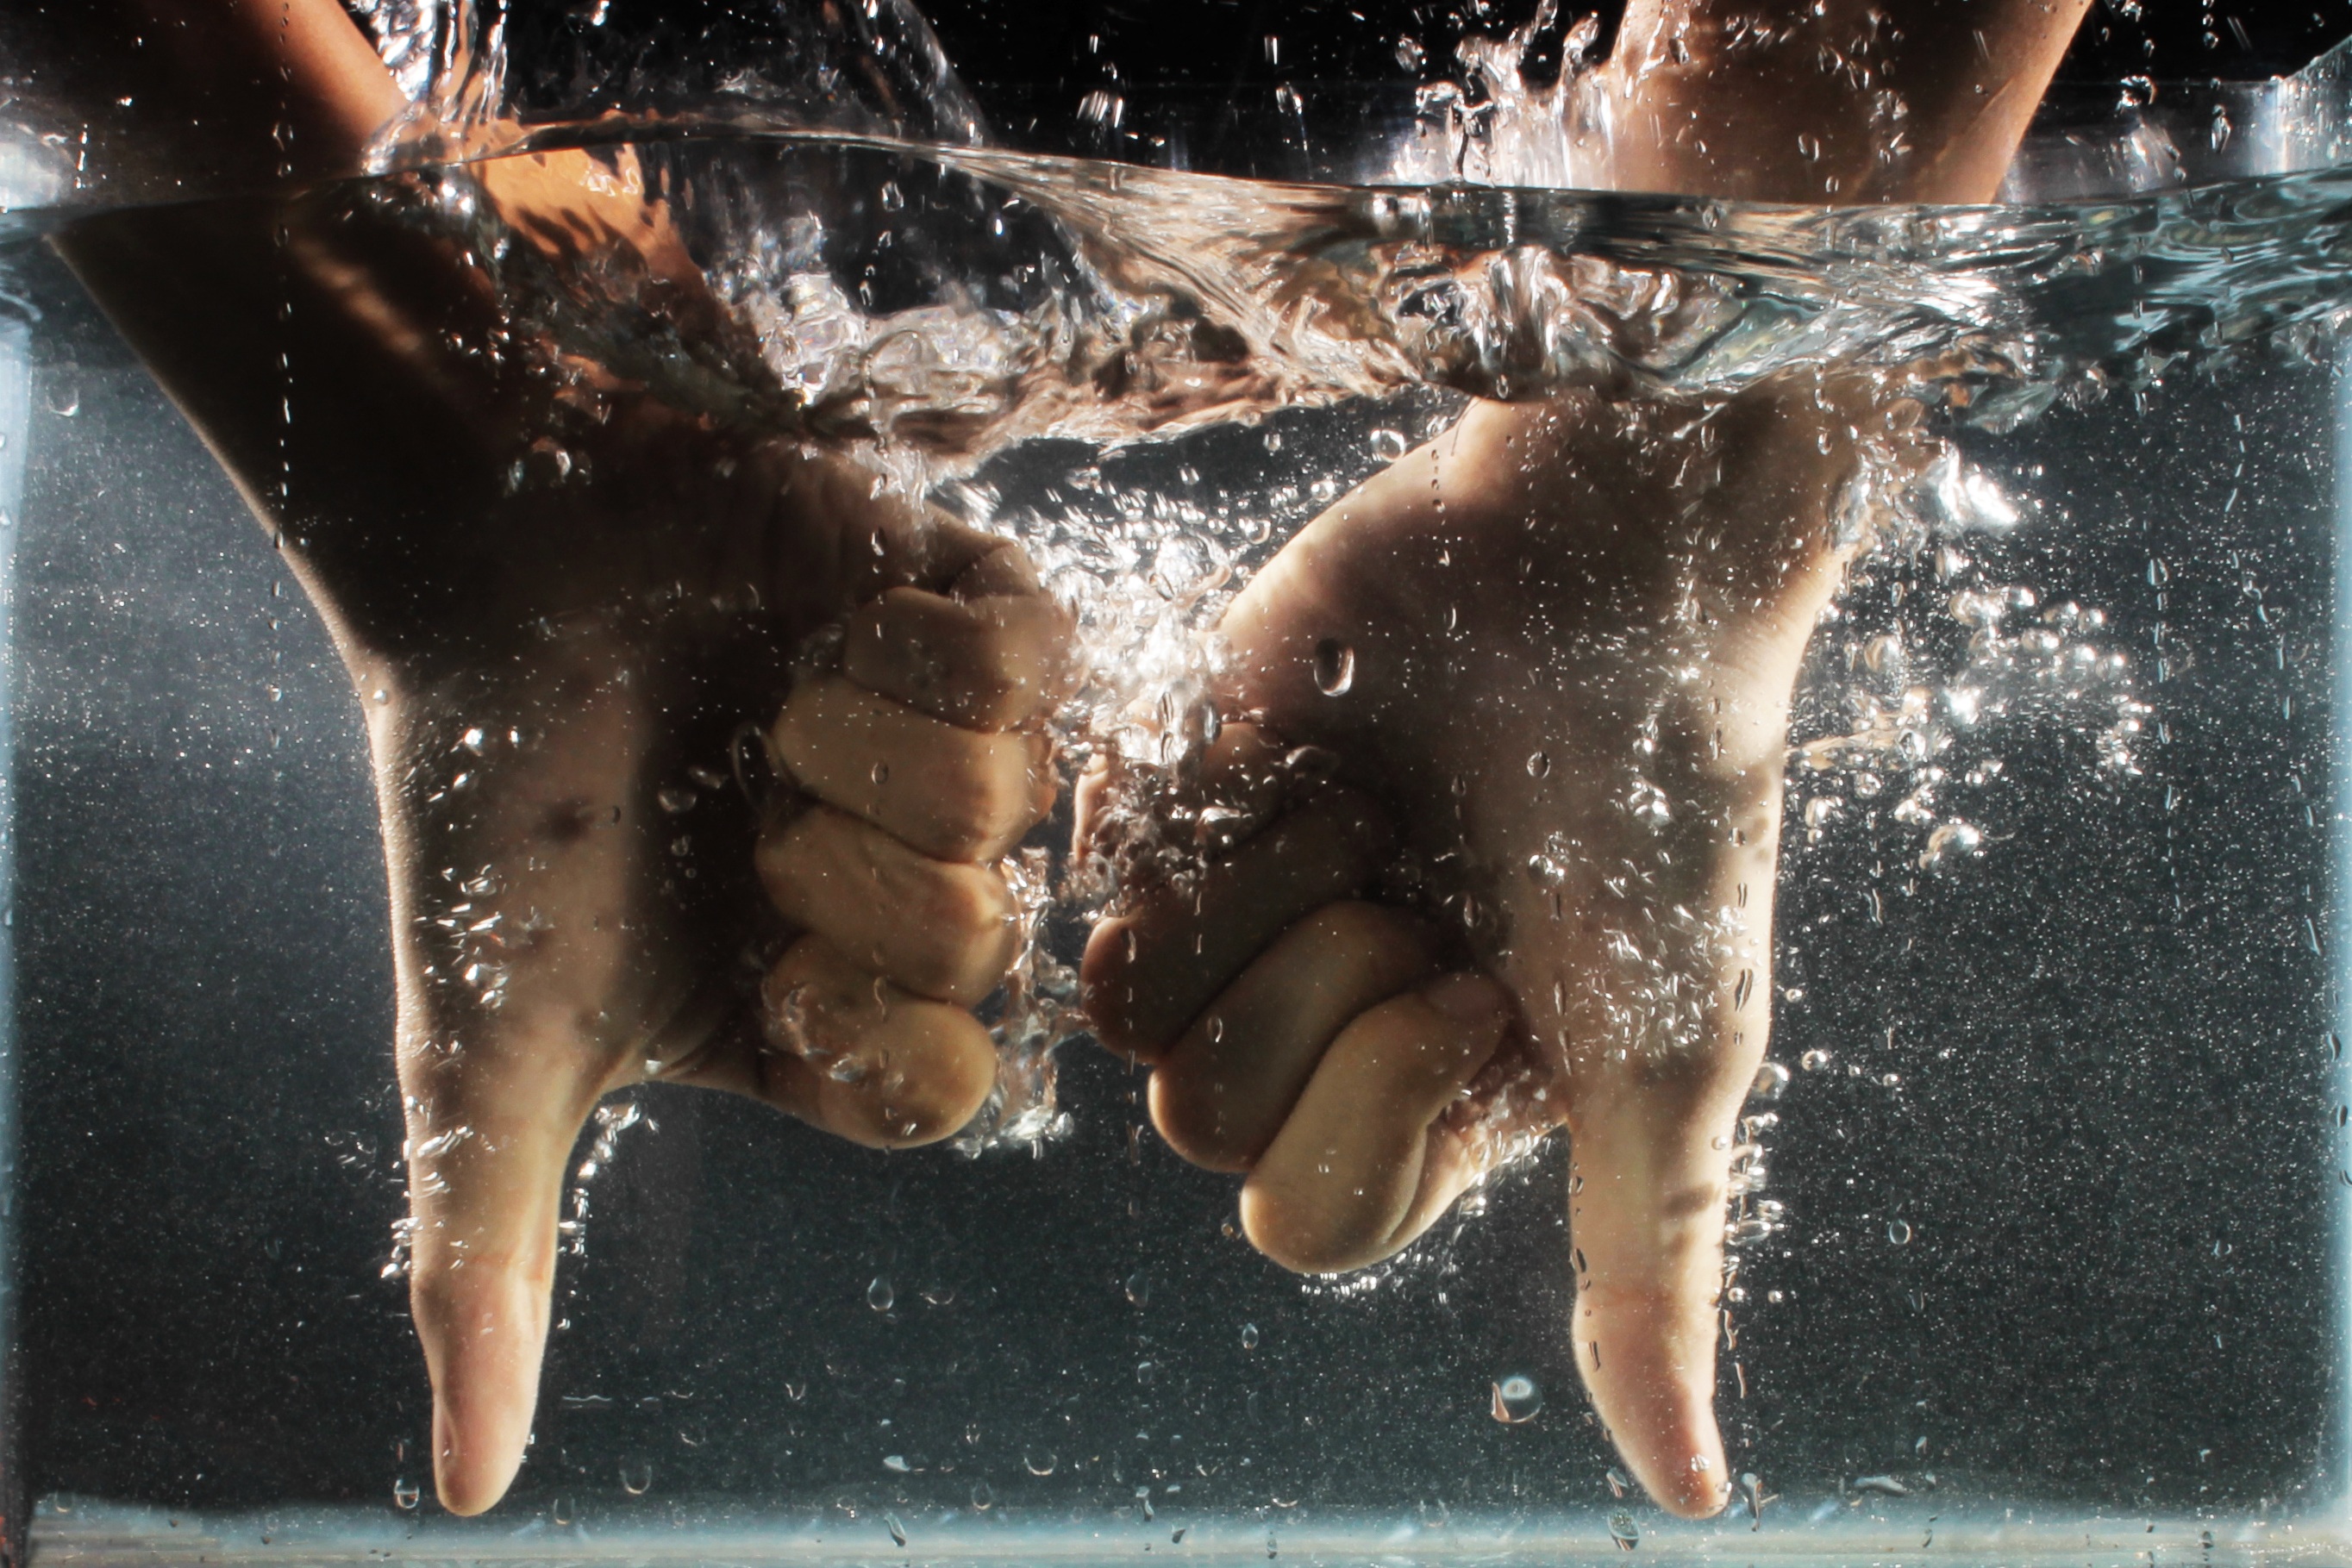
hand, water, wet, splash, image, dislike